Lonely Heart Bandits

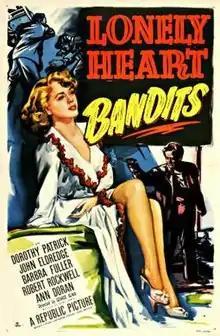
Theatrical release poster

Lonely Heart Bandits is a 1950 American drama film directed by George Blair and written by Gene Lewis. The film stars Dorothy Patrick, John Eldredge, Barbra Fuller, Robert Rockwell, Ann Doran and Richard Travis. It was released on August 29, 1950 by Republic Pictures.